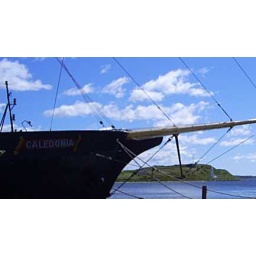
The Caledonia, a tall ship in Halifax harbour, with a lighthouse in the distance behind it.